Zojz (deity)

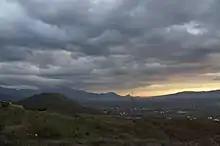
Region of Zadrima, where traces of Zojz' worship survived until the early 20th century

"Zojz" is the Albanian continuation of "*Di̯ḗu̯s", the name of the Proto-Indo-European daylight-sky-god. Cognates stemming from the noun "*Di̯ḗu̯s" with a similar phonological development are the Messapic "Zis" and Greek "Zeus". In the Albanian "Zoj-z", Messapic "Zis", and Greek "Ζεύς", the original cluster "*di̯" of "*di̯ḗu̯s" underwent affrication to "*dz". In Albanian it further assibilated into "*z". Other Indo-European cognates are the Rigvedic "Dyáuṣ" and Latin "Jovis".